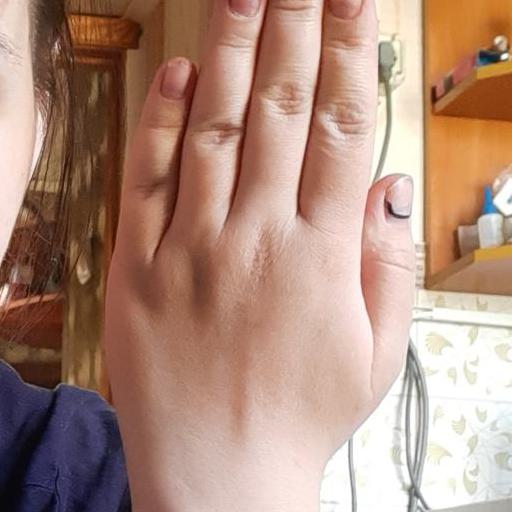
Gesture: stop_inverted